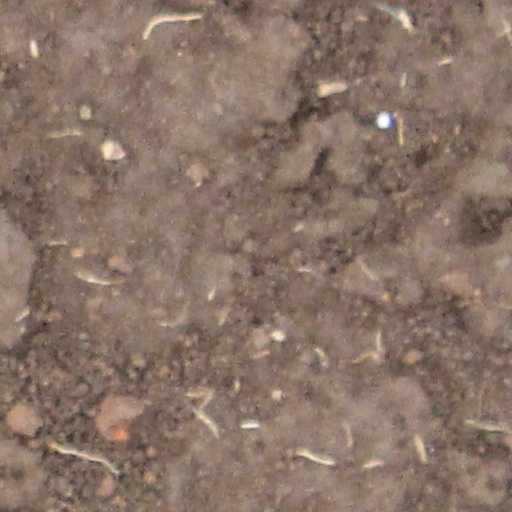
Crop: wheat